Ralf Scheepers

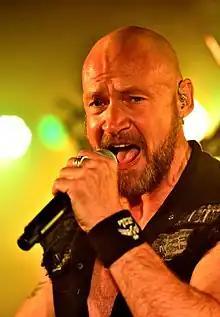
Scheepers performing with Primal Fear in 2016

Ralf Scheepers (born 5 February 1965) is a German singer and the lead vocalist for the heavy metal band Primal Fear. He has also sung in Gamma Ray and Tyran' Pace. Scheepers has also provided guest vocals for the bands Avantasia, Xandria, Scanner, Therion, Ayreon and Shadow Gallery, and worked with Tom Galley on Phenomena's "Blind Faith" album. He currently provides instruction for all around singing, music, studio and recording/processing techniques at the RS Vocal Works in Baltmannsweiler, Germany. Writer Paul Stenning has described him as "the greatest example of strength in metal."